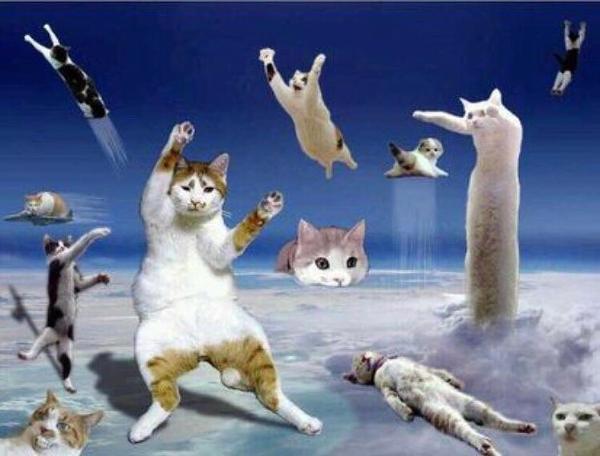
回答: 8匹、イヤッホーーーーゥ感満載で、2匹は何かやっちまった感満載である。